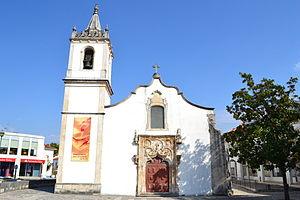
Cet article recense les monuments nationaux du district de Leiria, au Portugal.